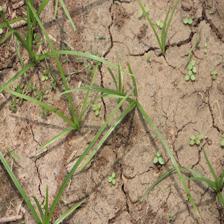
Label: Grass